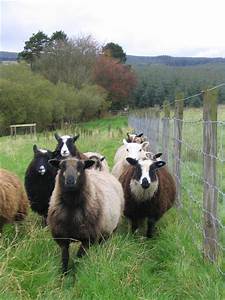
Label: pecora